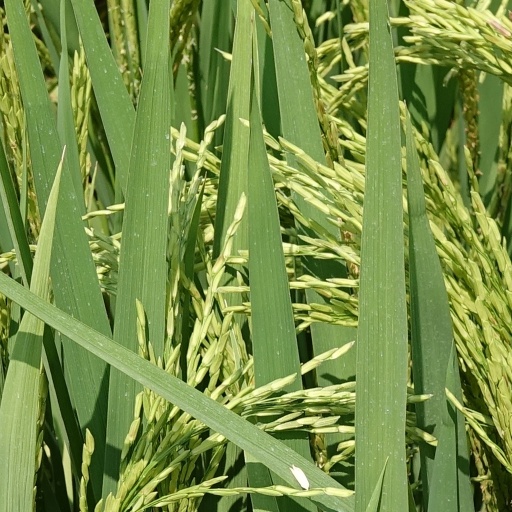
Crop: rice